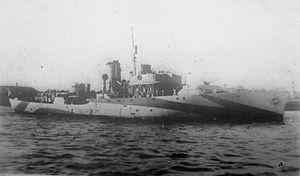
Cette liste dresse les plus grandes catastrophes maritimes pendant la Seconde Guerre mondiale au regard du nombre de victimes. Du fait de son contexte, une Seconde Guerre mondiale sanguinaire entachée de nombreux drames, ces catastrophes resteront longtemps quasi ignorées.